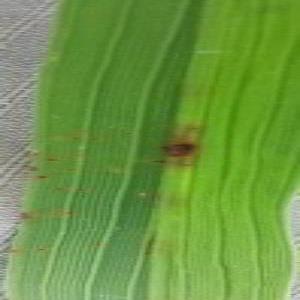
Disease: Brownspot